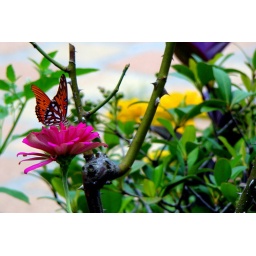
Taken in front of Carmel Temple, through the front office window